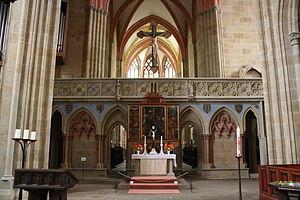
La cathédrale de Meissen consacrée à saint Jean et à saint Donat est l'édifice religieux principal de la ville de Meissen en Allemagne. Construite sur la colline dominant l'Elbe, elle est avec le château d'Albrechtsburg le point culminant de la ville.